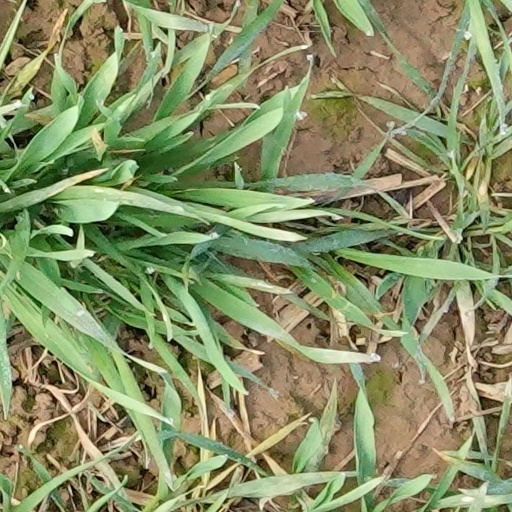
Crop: wheat